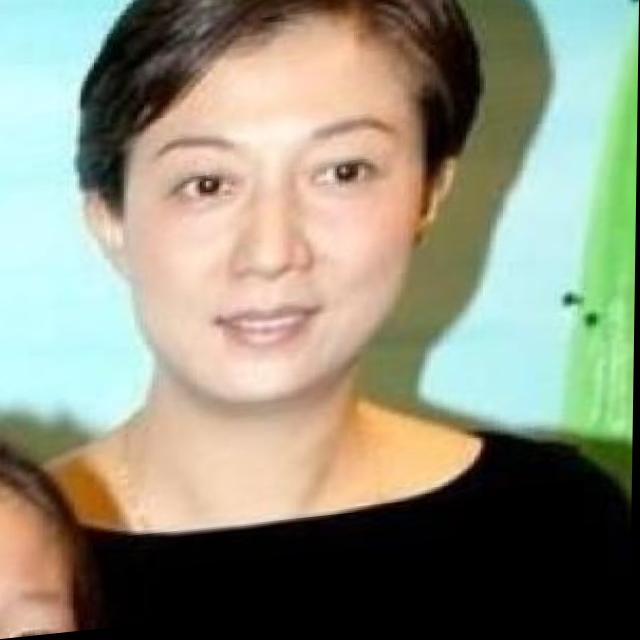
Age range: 21-44